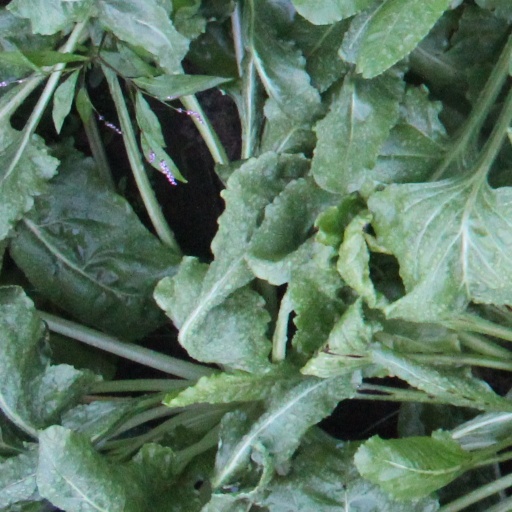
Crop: sugar beet